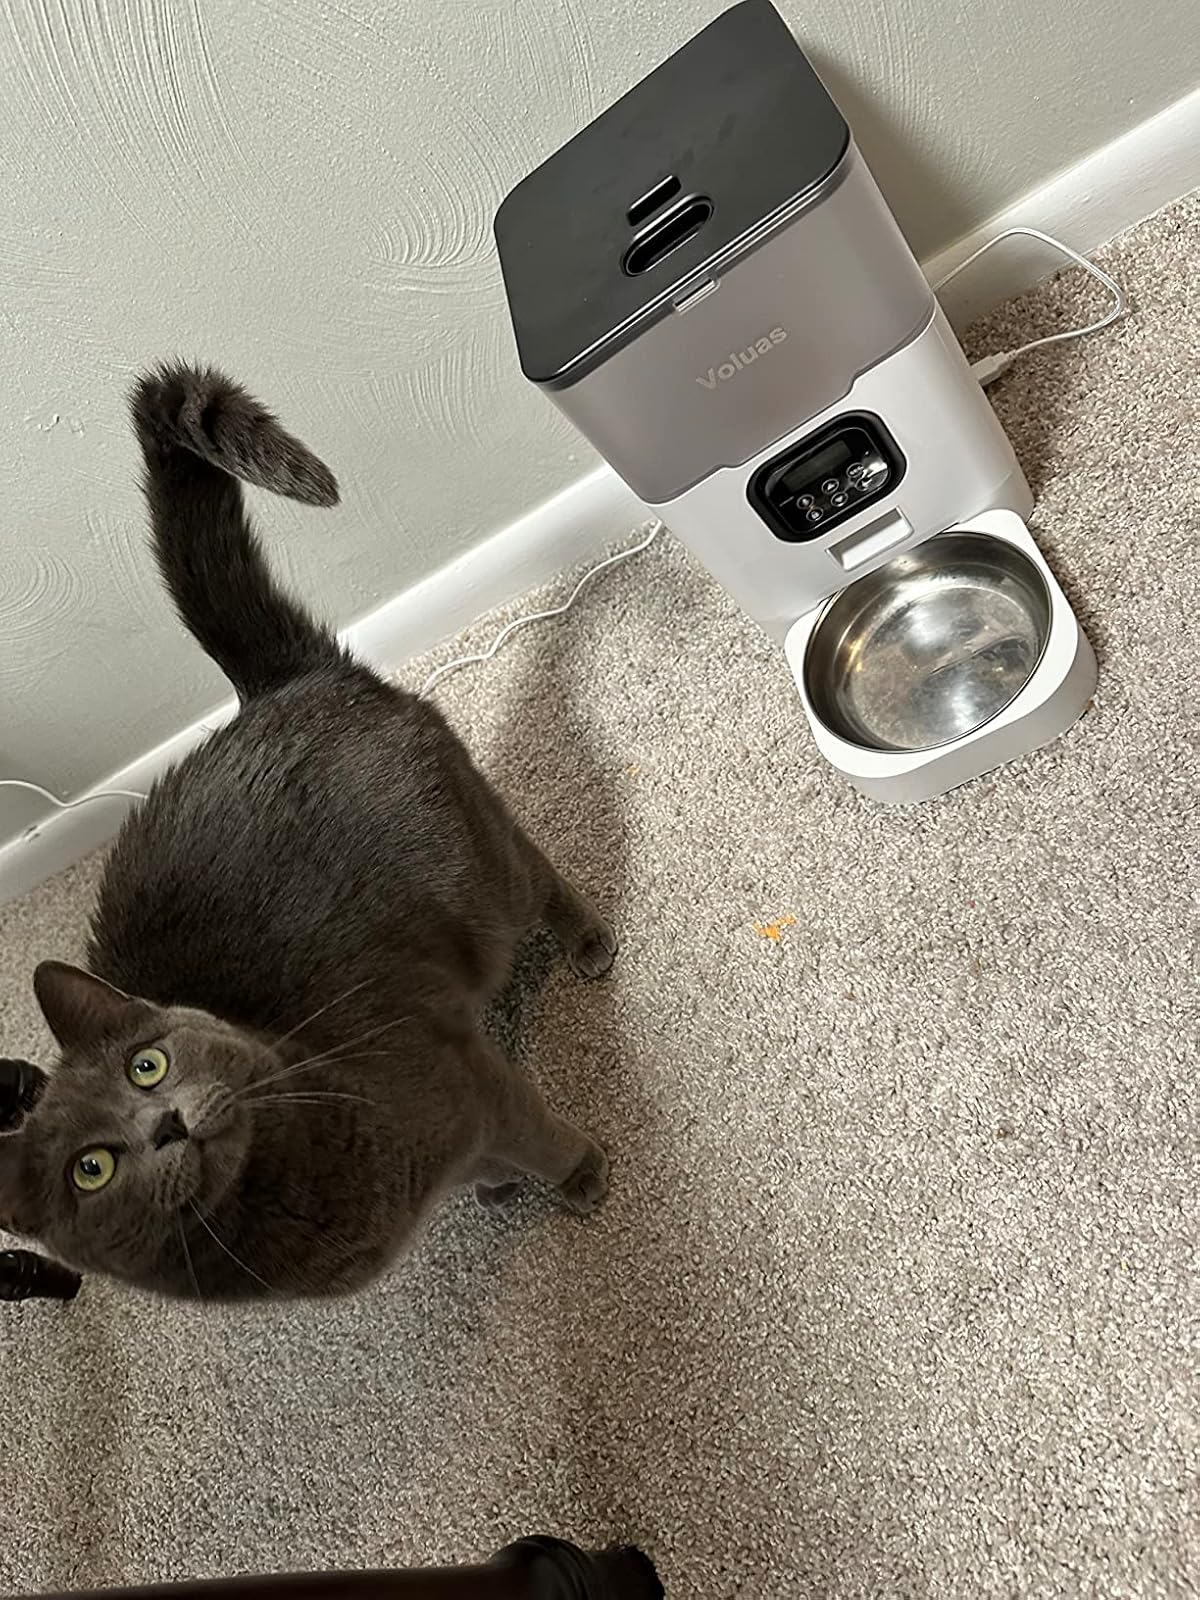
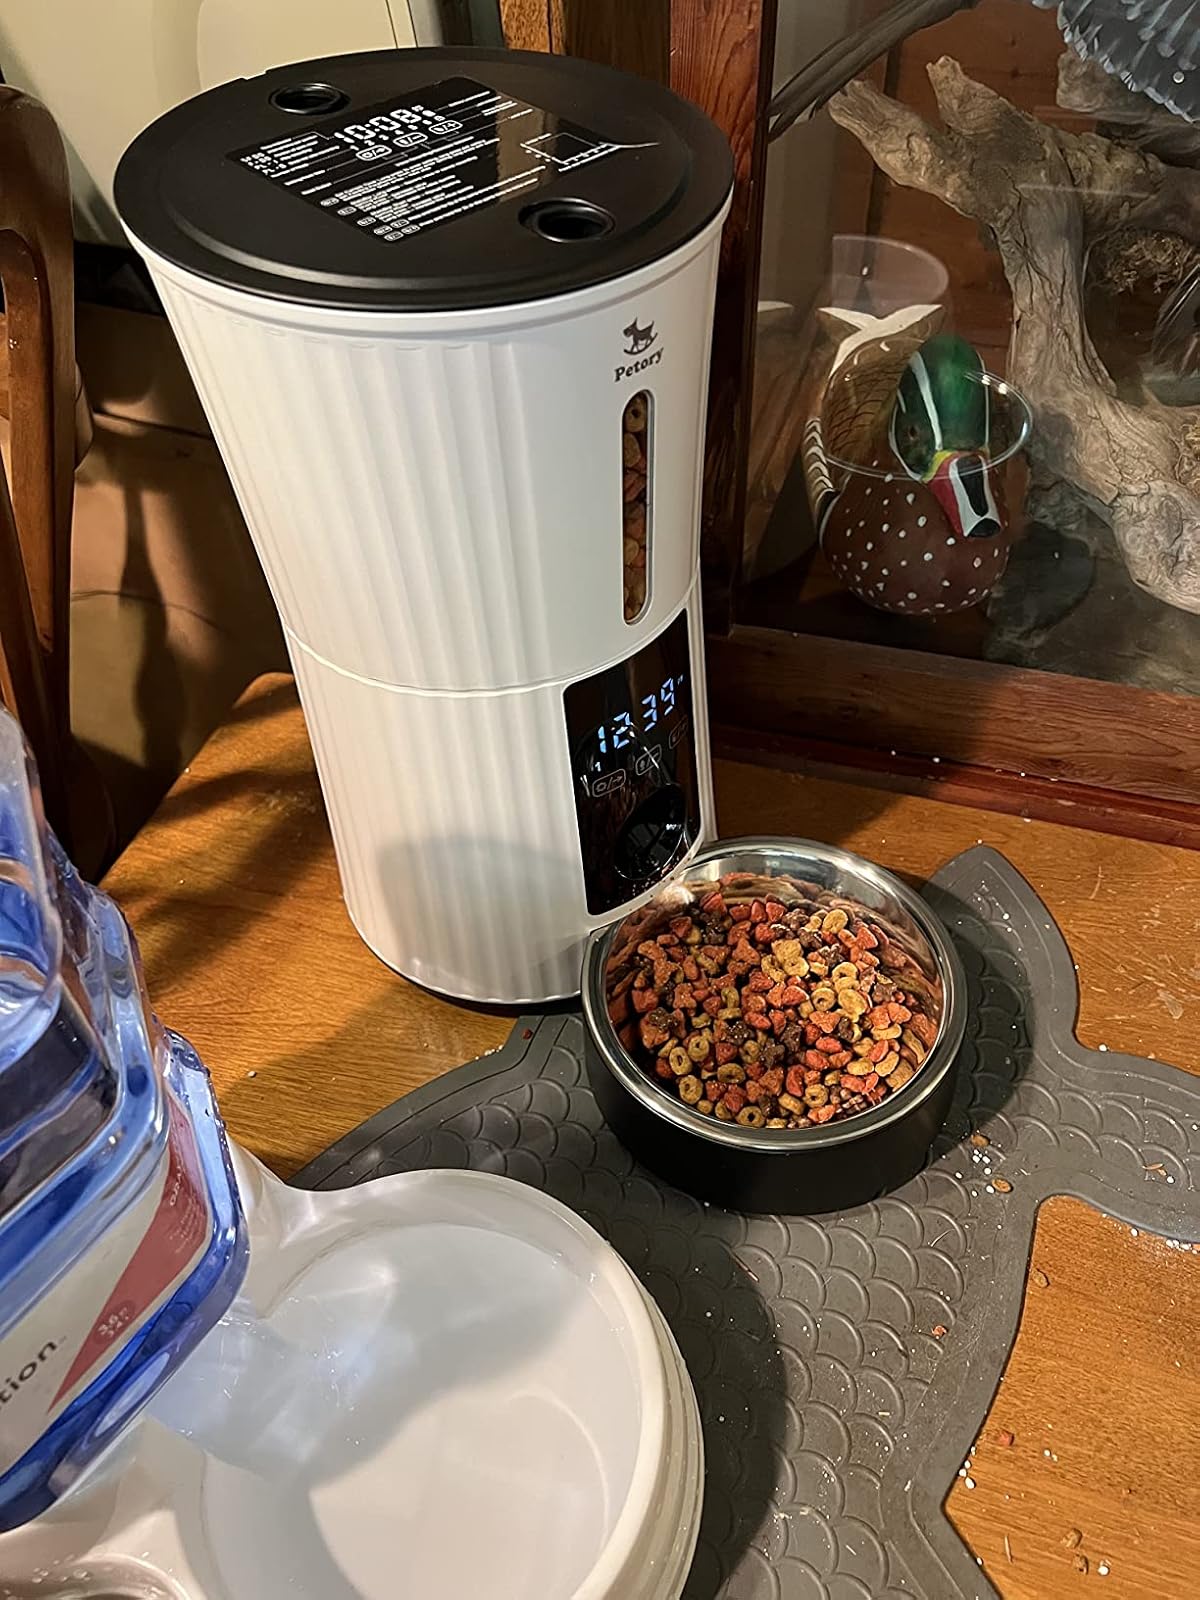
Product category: items_feeder
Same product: no